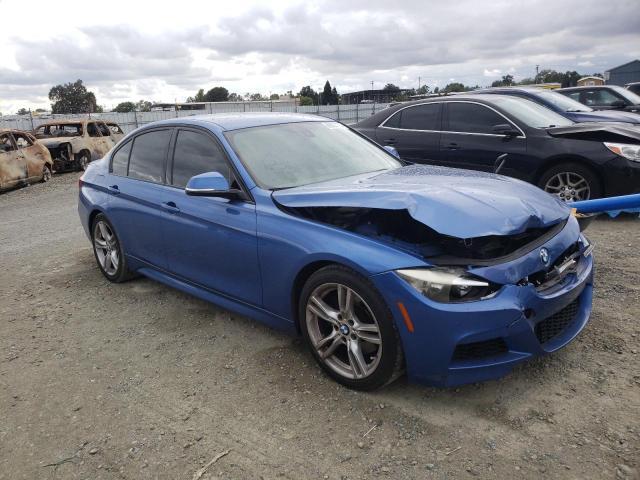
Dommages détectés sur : pare-choc avant, capot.
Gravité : majeur